Giorgio Pantano

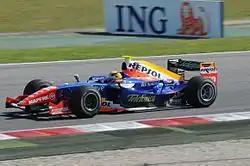
Pantano driving for Racing Engineering in 2008

For the 2008 season he signed to partner Spaniard Javier Villa at the Racing Engineering team. Pantano started the season well, taking fourth and third positions in the Catalunya feature and sprint races respectively. Things were even better in the Istanbul Park feature race, for which he took pole and won the race. After a measured drive to fourth in the sprint race Pantano led the championship, but lost the lead to Bruno Senna following two retirements in Monaco. However he retook the lead following a win at the Magny-Cours feature race, in which Senna retired. Despite retirement in the sprint race Pantano left Magny-Cours with the championship lead. Following further feature race wins in both Silverstone and Hockenheimring Pantano increased his championship lead over Senna.